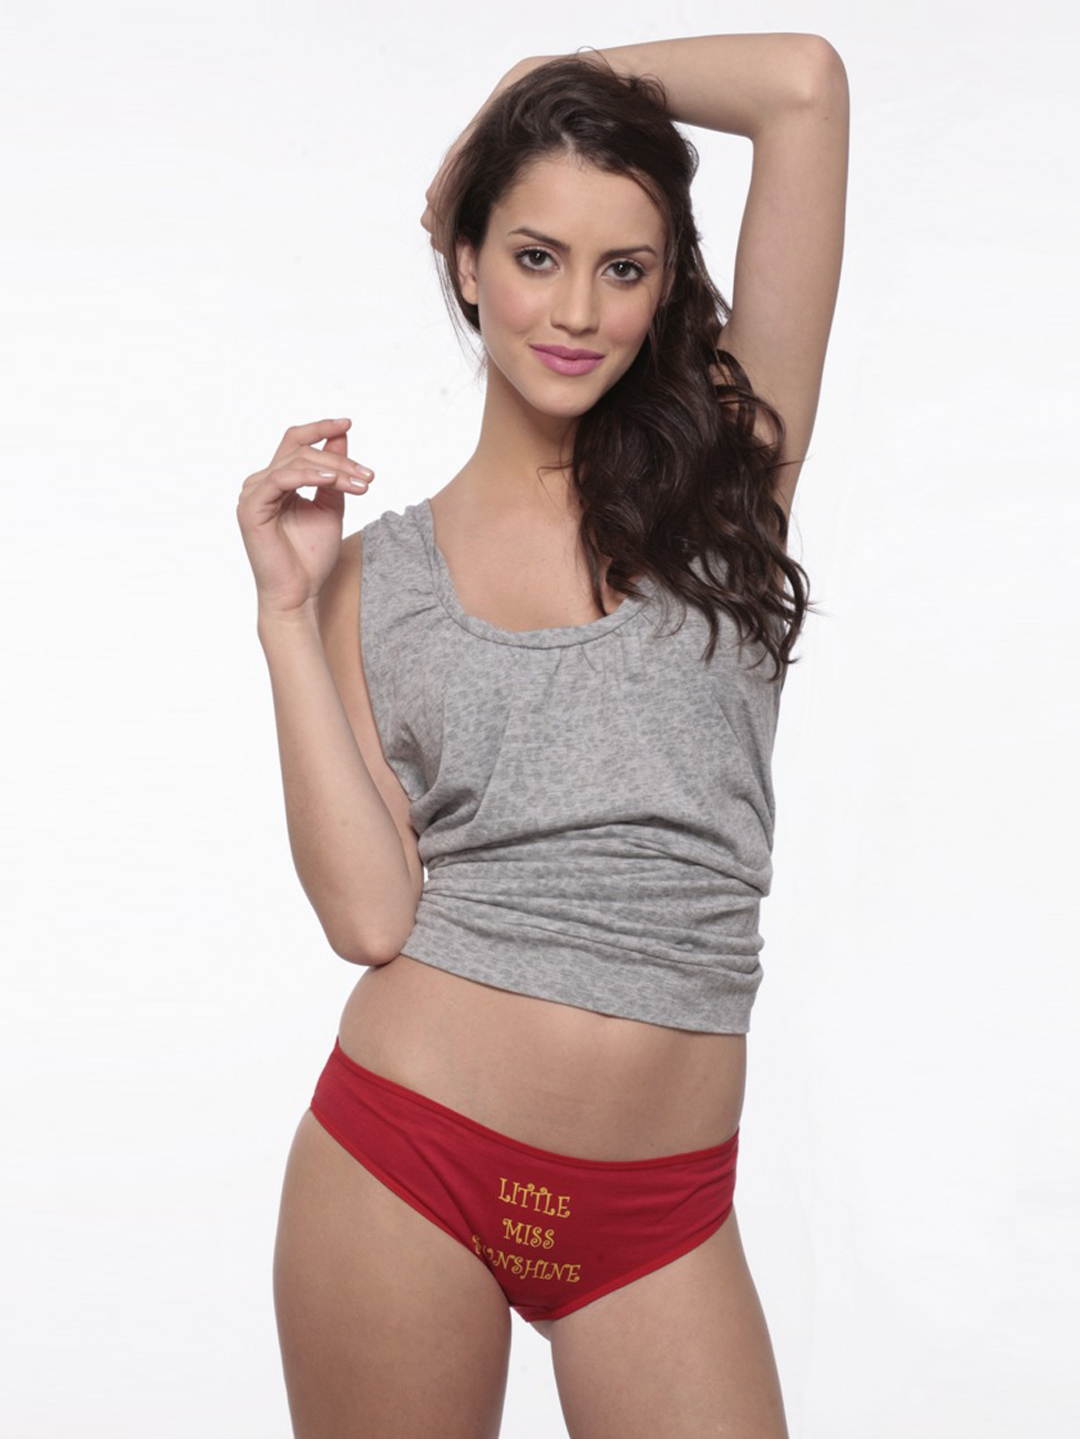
Little Miss Intimates Women Red Brief
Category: Apparel / Innerwear / Briefs
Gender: Women
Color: Red
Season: Summer 2012
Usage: Casual